Grancer Harrison

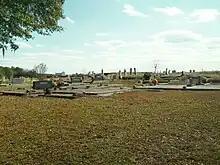
Harrison Cemetery, November 2011

Grancer was a successful cotton planter, and is said to have owned the largest number of slaves in the county. He hosted barbecues, dances, and horse races every Thursday possible. He loved these things so much that he had his slaves build a large dance hall just for the parties he sponsored. Grancer had a pair of clogs, or dancing shoes, that he wore just for the parties he loved so well.